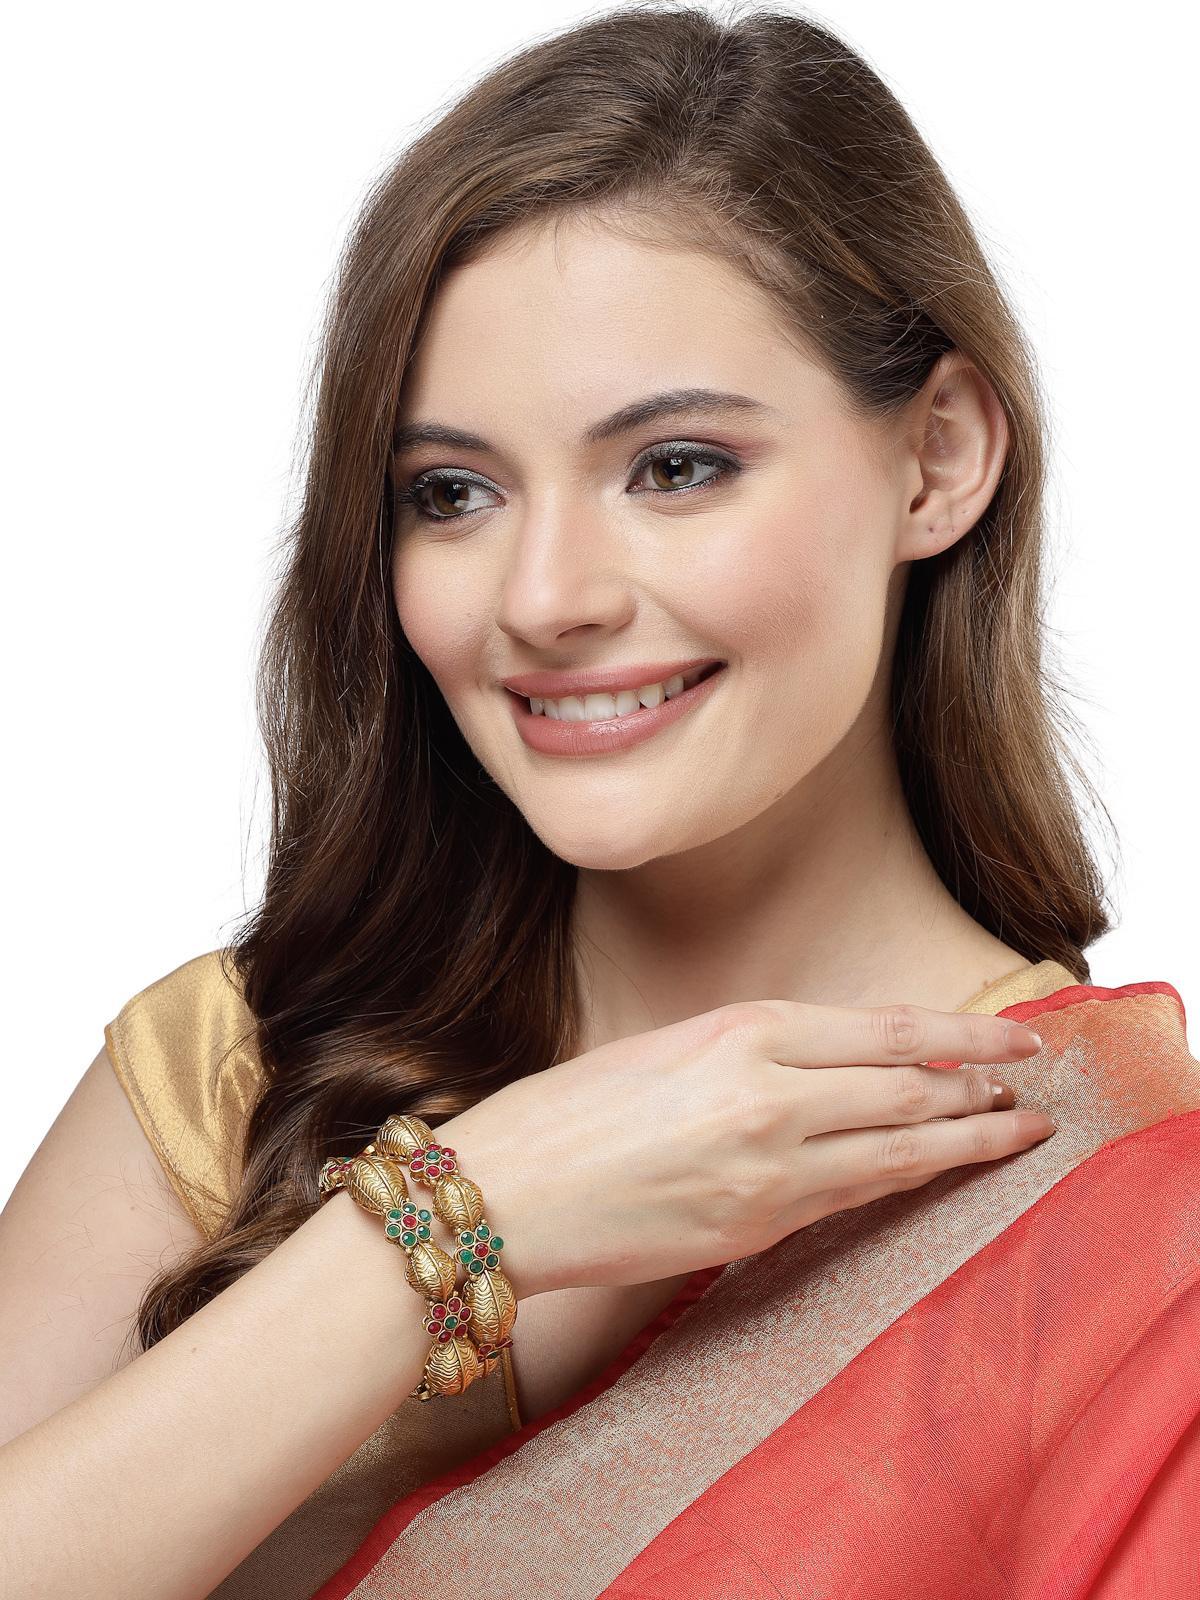
Sukkhi Floral Stylish Gold Plated Red And Green Bracelet Bangle Set Jewellery for Women & Girls | Set of 2 Latest Design | Birthday Anniversary Gift for Women|B105882_2.4
Type: Bracelets & Bangles
Brand: Sukkhi
Price: Rs. 379
 Adorn yourself with the Sukkhi Floral Stylish Gold Plated Bracelet Bangle Set for Women & Girls. This set of two radiates elegance with a delightful floral design in a vibrant blend of red and green, showcasing the latest design trends. The gold-plated finish adds a touch of sophistication to any ensemble. Sized at 2.4, 2.6 and 2.8, these bracelets make for a perfect birthday or anniversary gift, celebrating contemporary style and timeless beauty for the special women in your life with a set that's both floral and stylish.Disclaimer:There may be slight variation in shade and colour due to photographic effects and monitor settings
Included: 2 Bangles